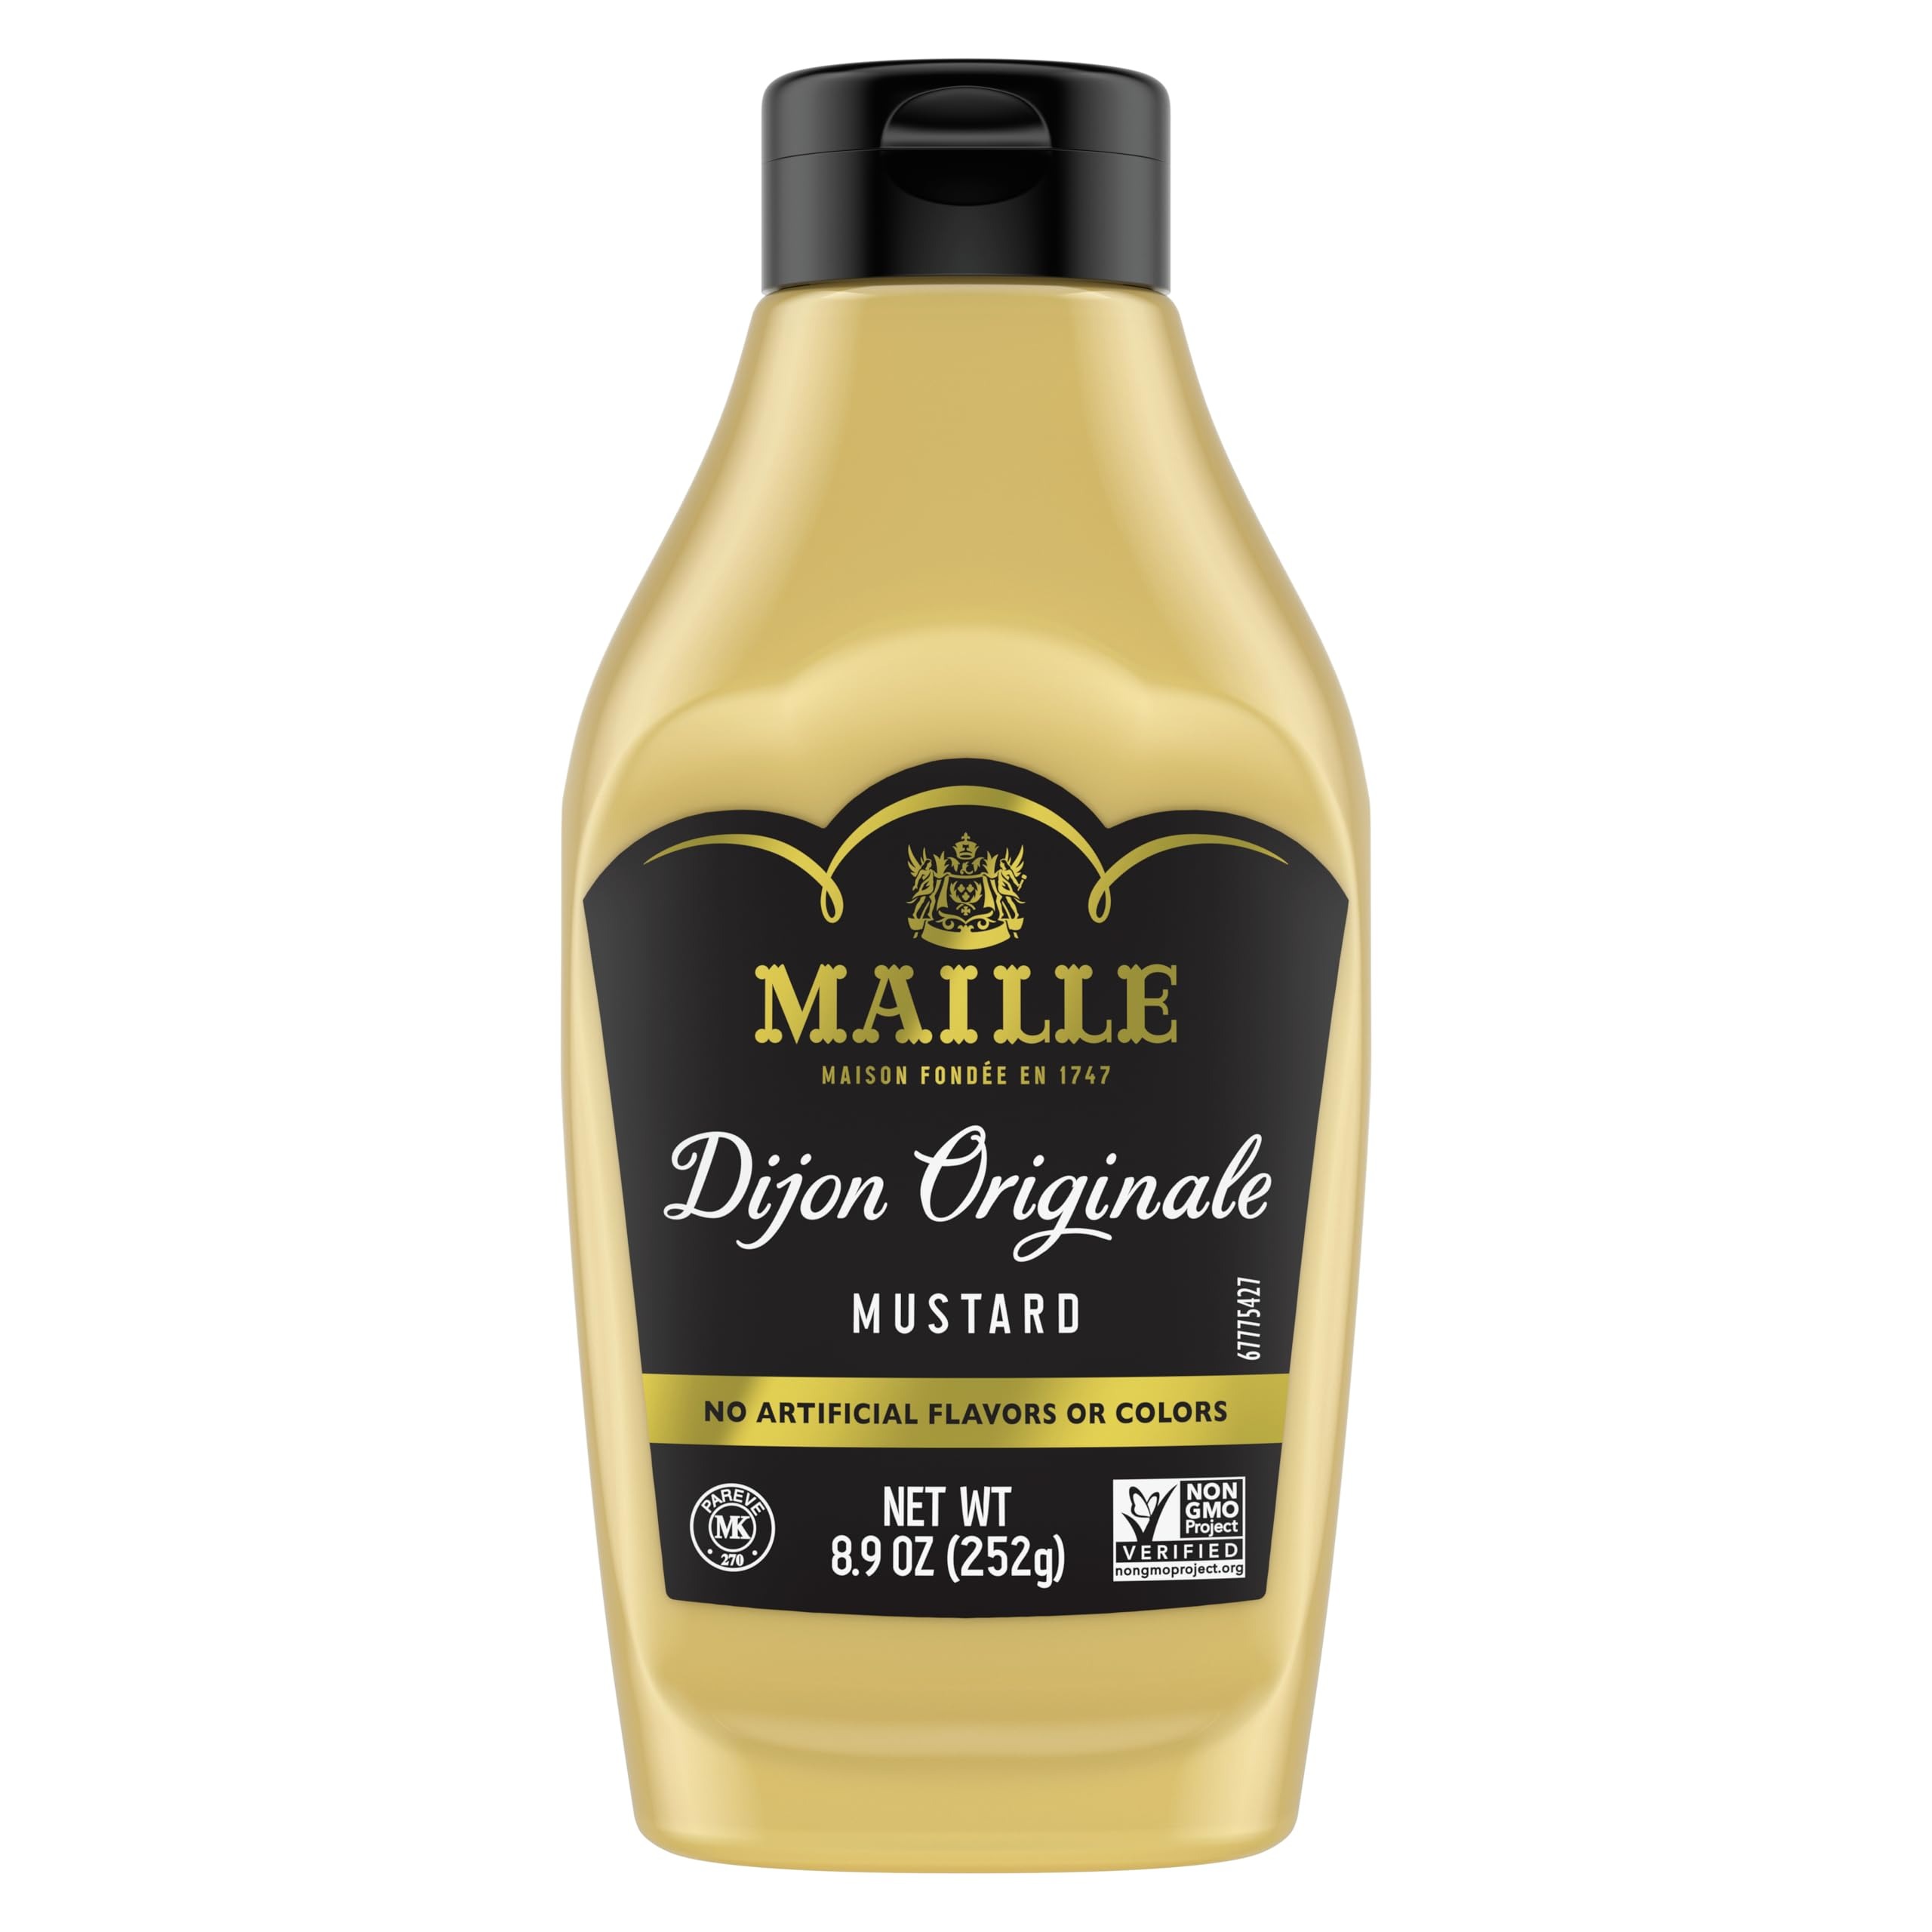
Item Name: Maille Mustard for Marinades, Mustard Sauce and Tasty Recipes Dijon Originale Squeeze No Artificial Colors or Flavors 8.9 oz
Bullet Point 1: Maille Dijon Originale mustard has a unique creamy texture and a smooth finish and no artificial colors or flavors​
Bullet Point 2: Maille Dijon Originale mustard bottle is ideal for BBQ, to use in a gourmet sandwiches, perfect for marinades, mustard sauce and tasty recipes​
Bullet Point 3: Maille Dijon Originale mustard is 1 of the Top 10 kitchen staples according to Bon Appetit magazine​
Bullet Point 4: Maille Dijon Originale mustard is NON GMO Project verified​
Bullet Point 5: Maille Dijon Originale mustard is gluten free, kosher certified​
Bullet Point 6: Our Maille Dijon Originale squeeze bottle is made of 99% recycled plastic. Not yet recyclable, but we're working on it.​
Value: 8.9
Unit: Ounce

Price: 3.985